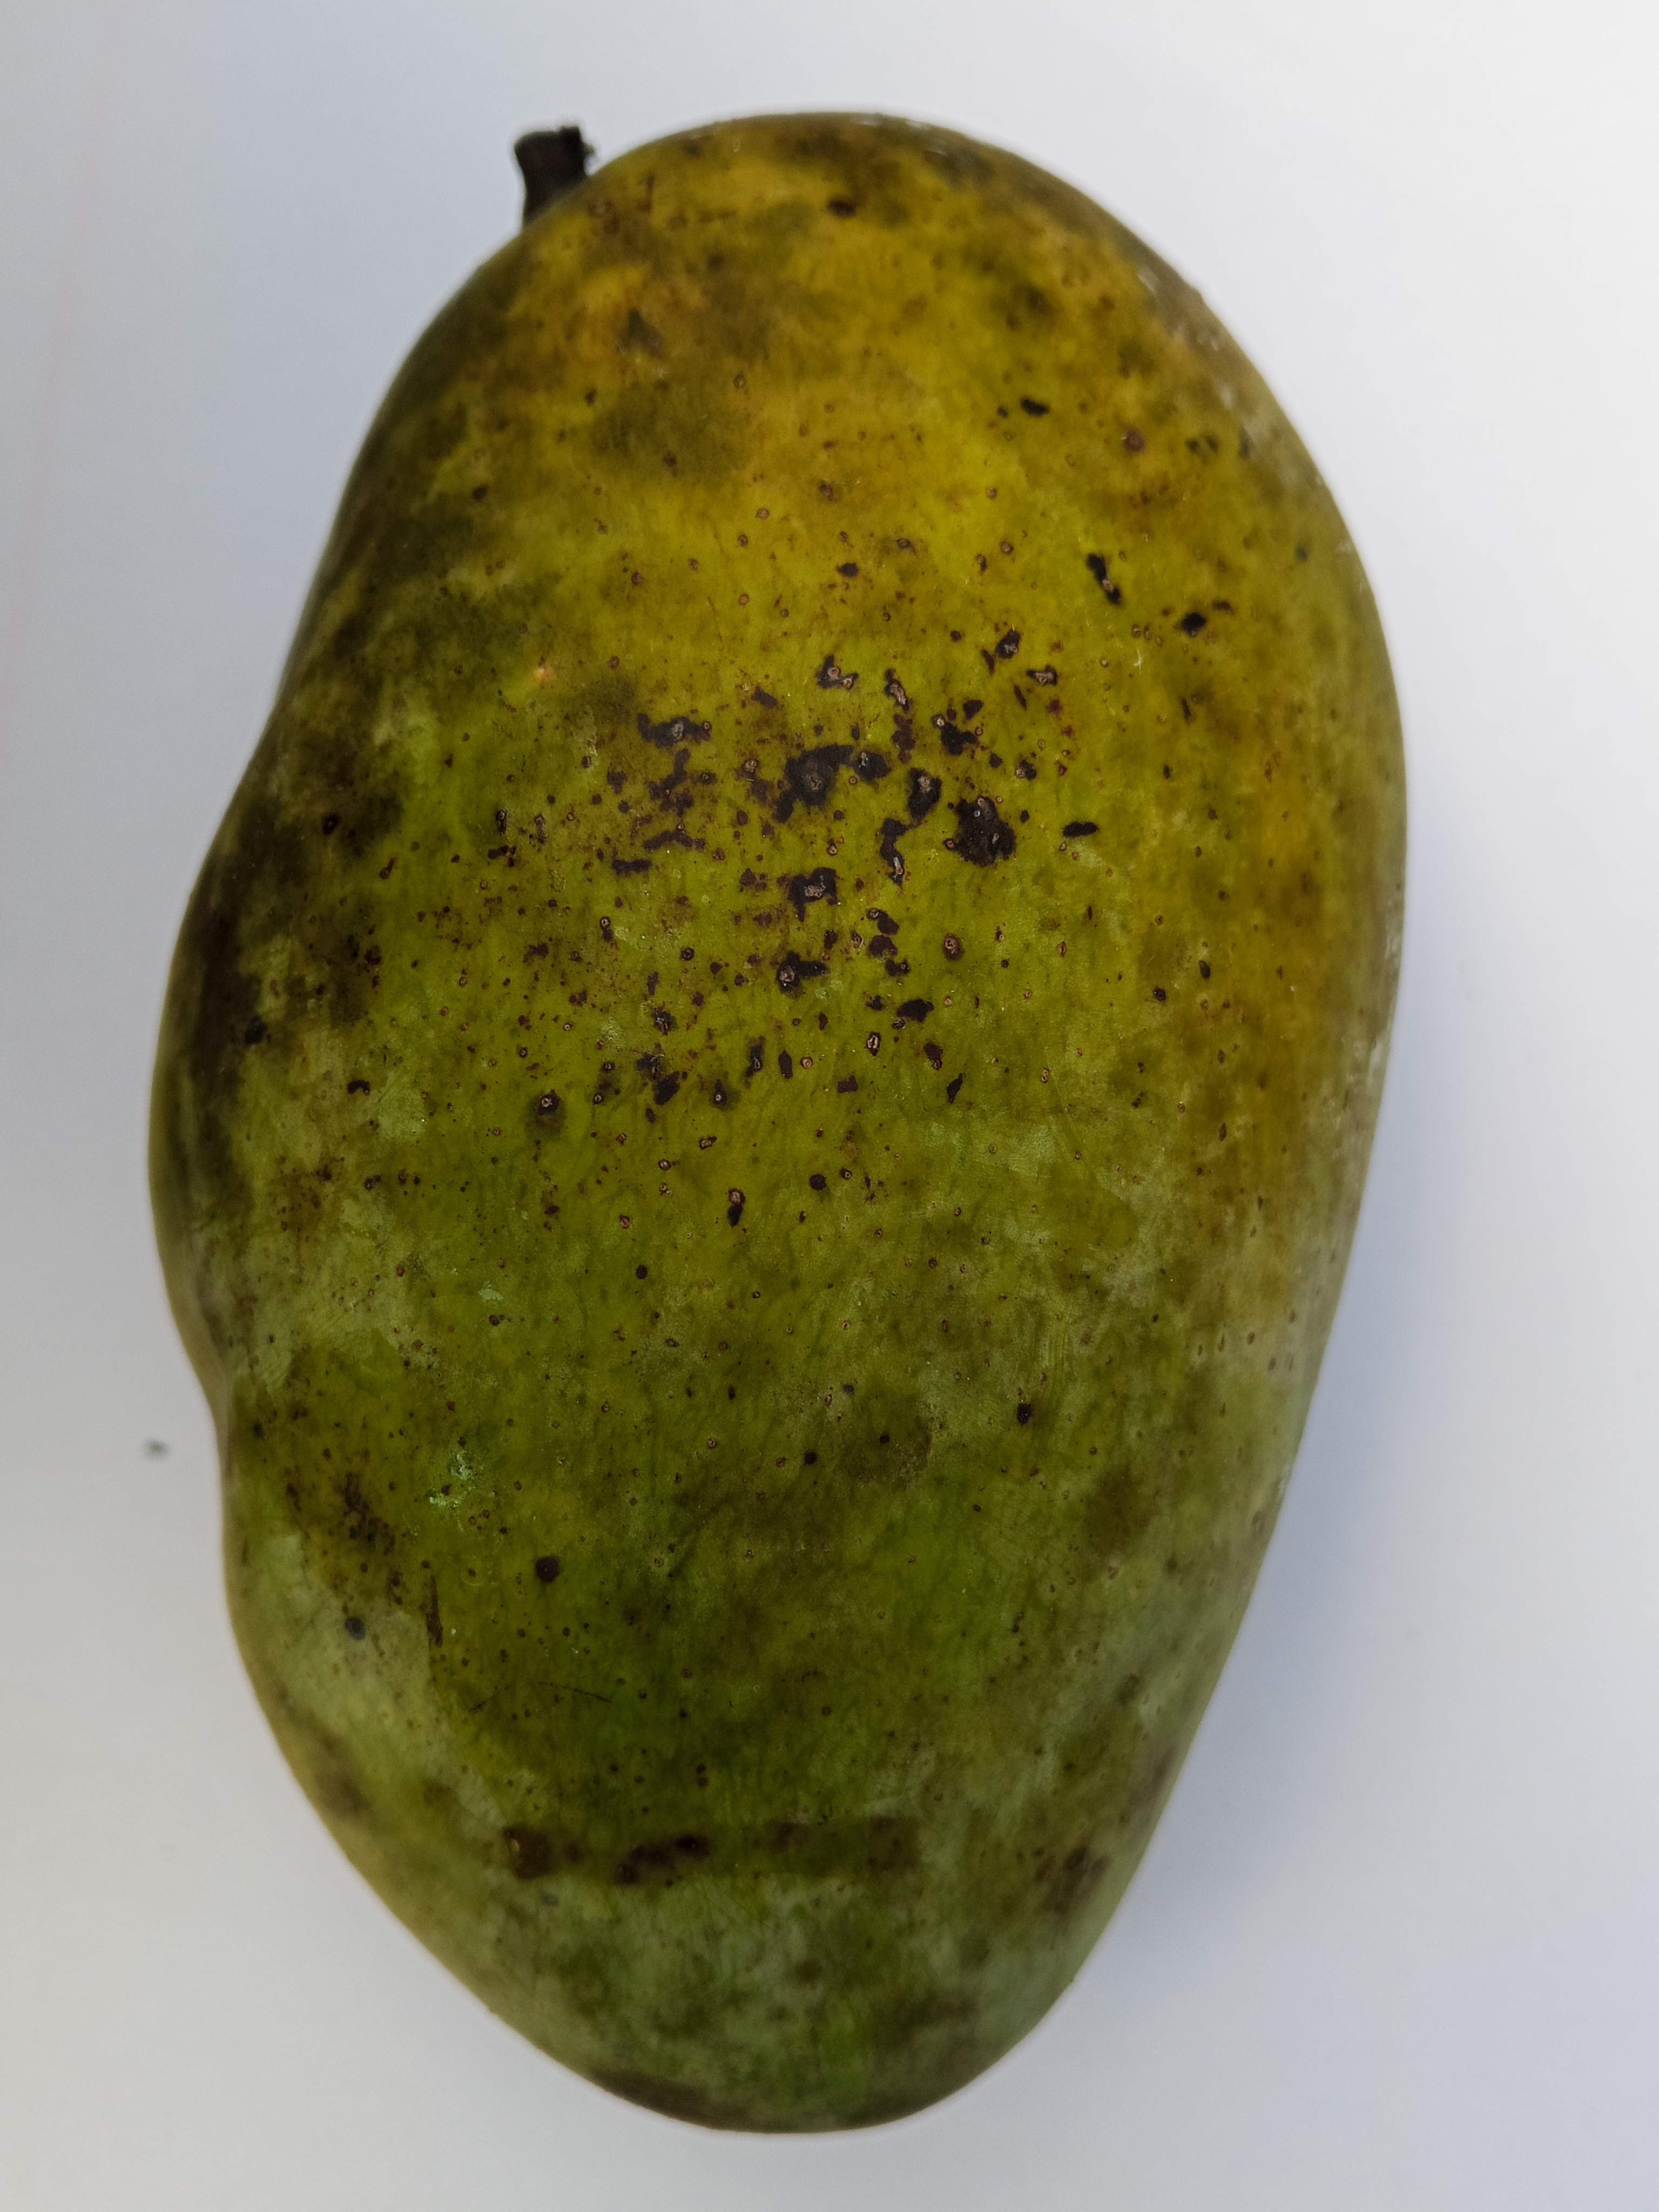
Mango variety: Fazli